Christian Hebel

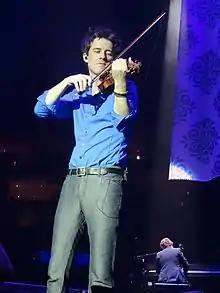
Christian Hebel performing live with Josh Groban, November 2013

Christian Hebel (born December 29, 1975) is an American violinist, songwriter, arranger and concertmaster. He has appeared on multi-Platinum, Gold, Emmy Award, Academy Awards, Tony Award, and Grammy Award winning recordings as well as film scores and Broadway theatre.